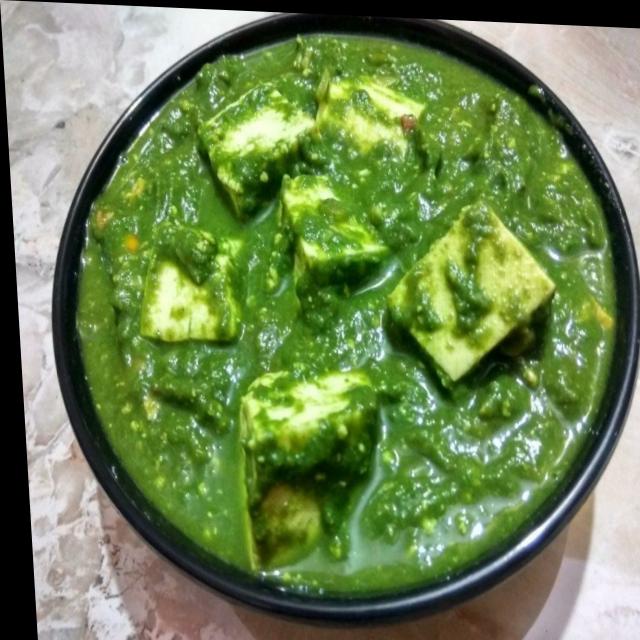
Dish: palak_paneer